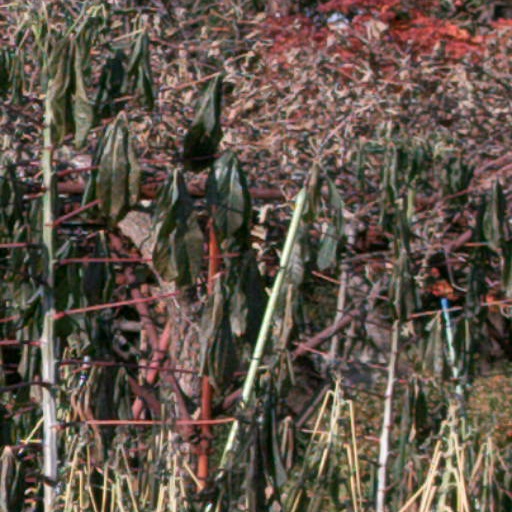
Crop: cassava